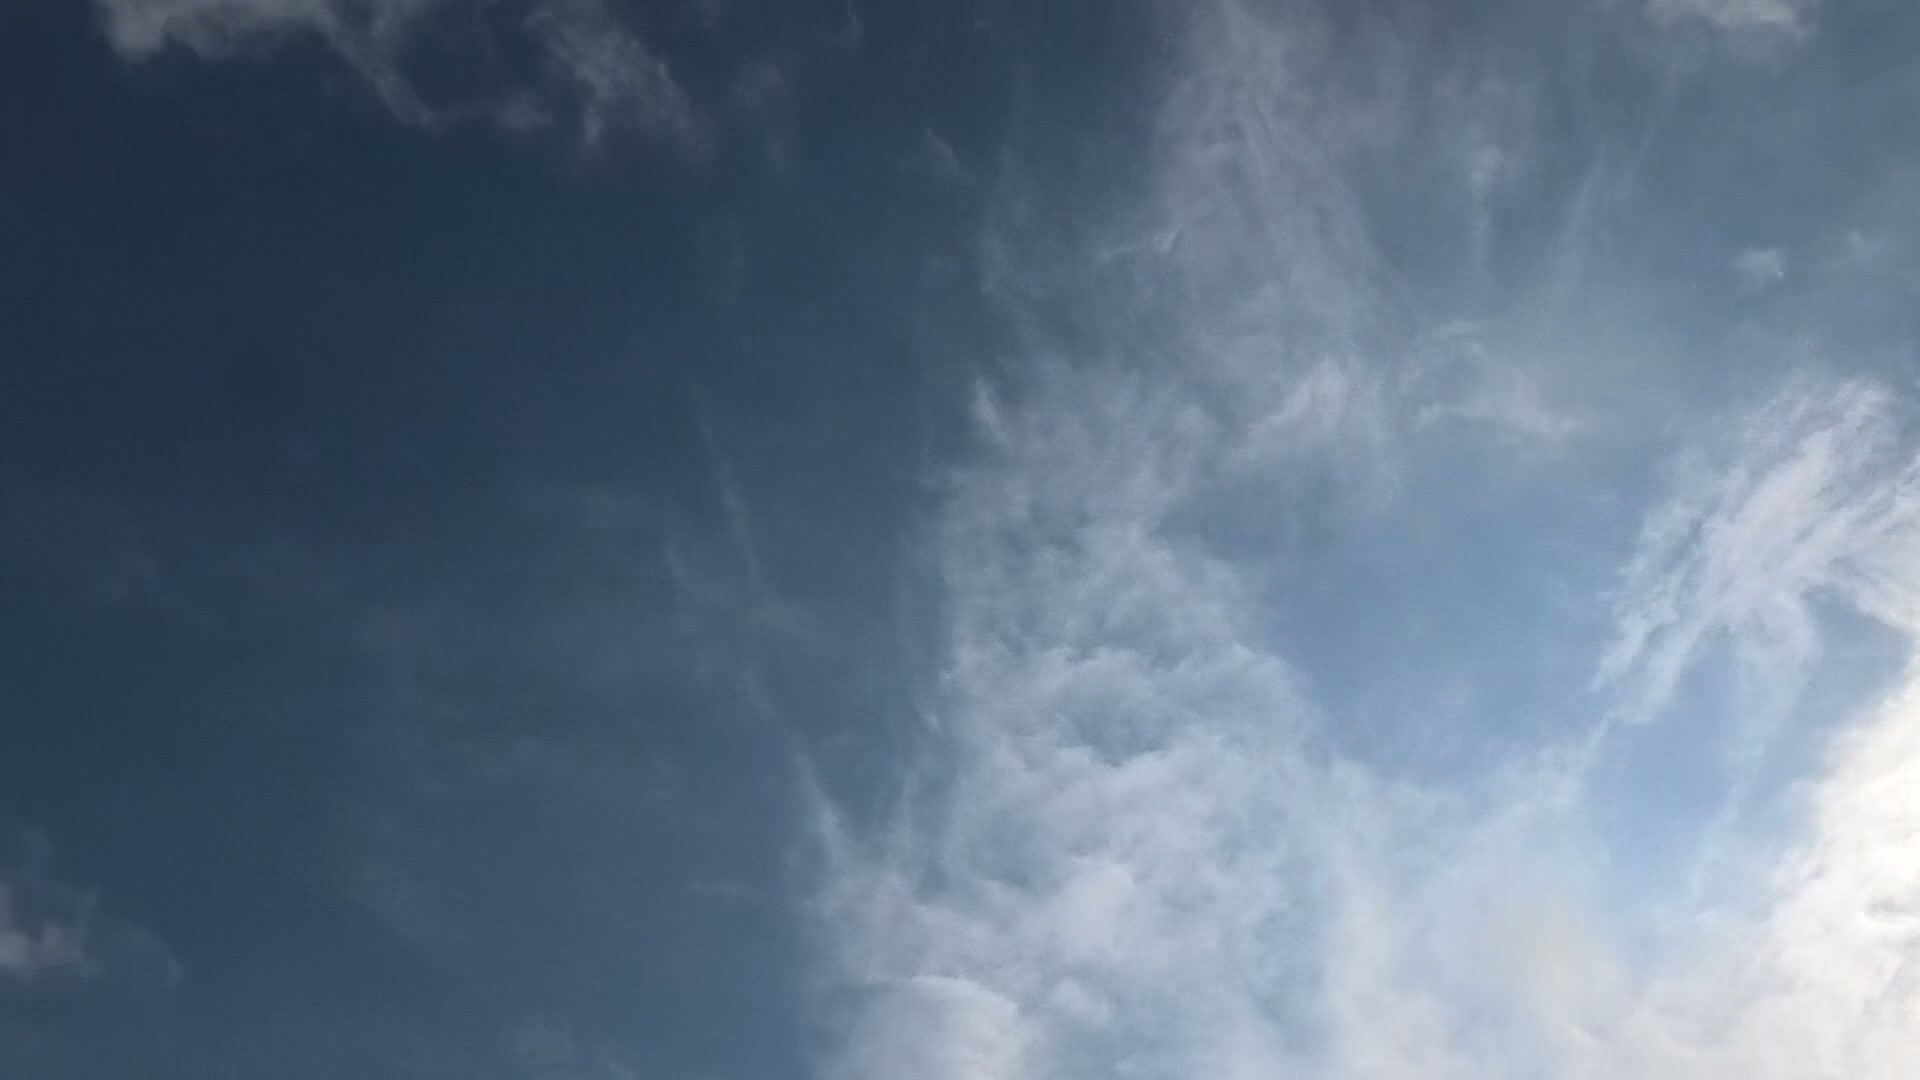
Cloud type: Cirrus